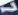
Number: 7